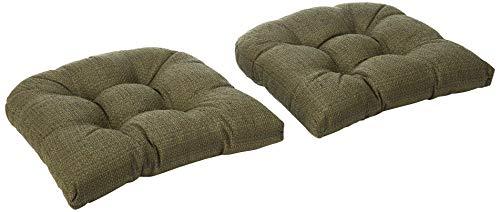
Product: Klear Vu Tyson XL Overstuffed Fabric Cushion Large Chairs, 17" x 17", Single Pad, Green
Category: Home & Kitchen | Bedding | Kids' Bedding | Decorative Pillows & Covers | Floor Pillows & Cushions
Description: Made for larger chairs, each chair cushion measures 17X 17X 3H, an ample amount of our cloudfill adds even more comfort.
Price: $18.99
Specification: ProductDimensions:17x17x3inches|ItemWeight:1.45pounds|ShippingWeight:1.45pounds(Viewshippingratesandpolicies)|Manufacturer:KlearVu|ASIN:B0789SJFW2|Itemmodelnumber:847112XL-03